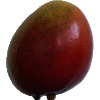
Label: red_mango